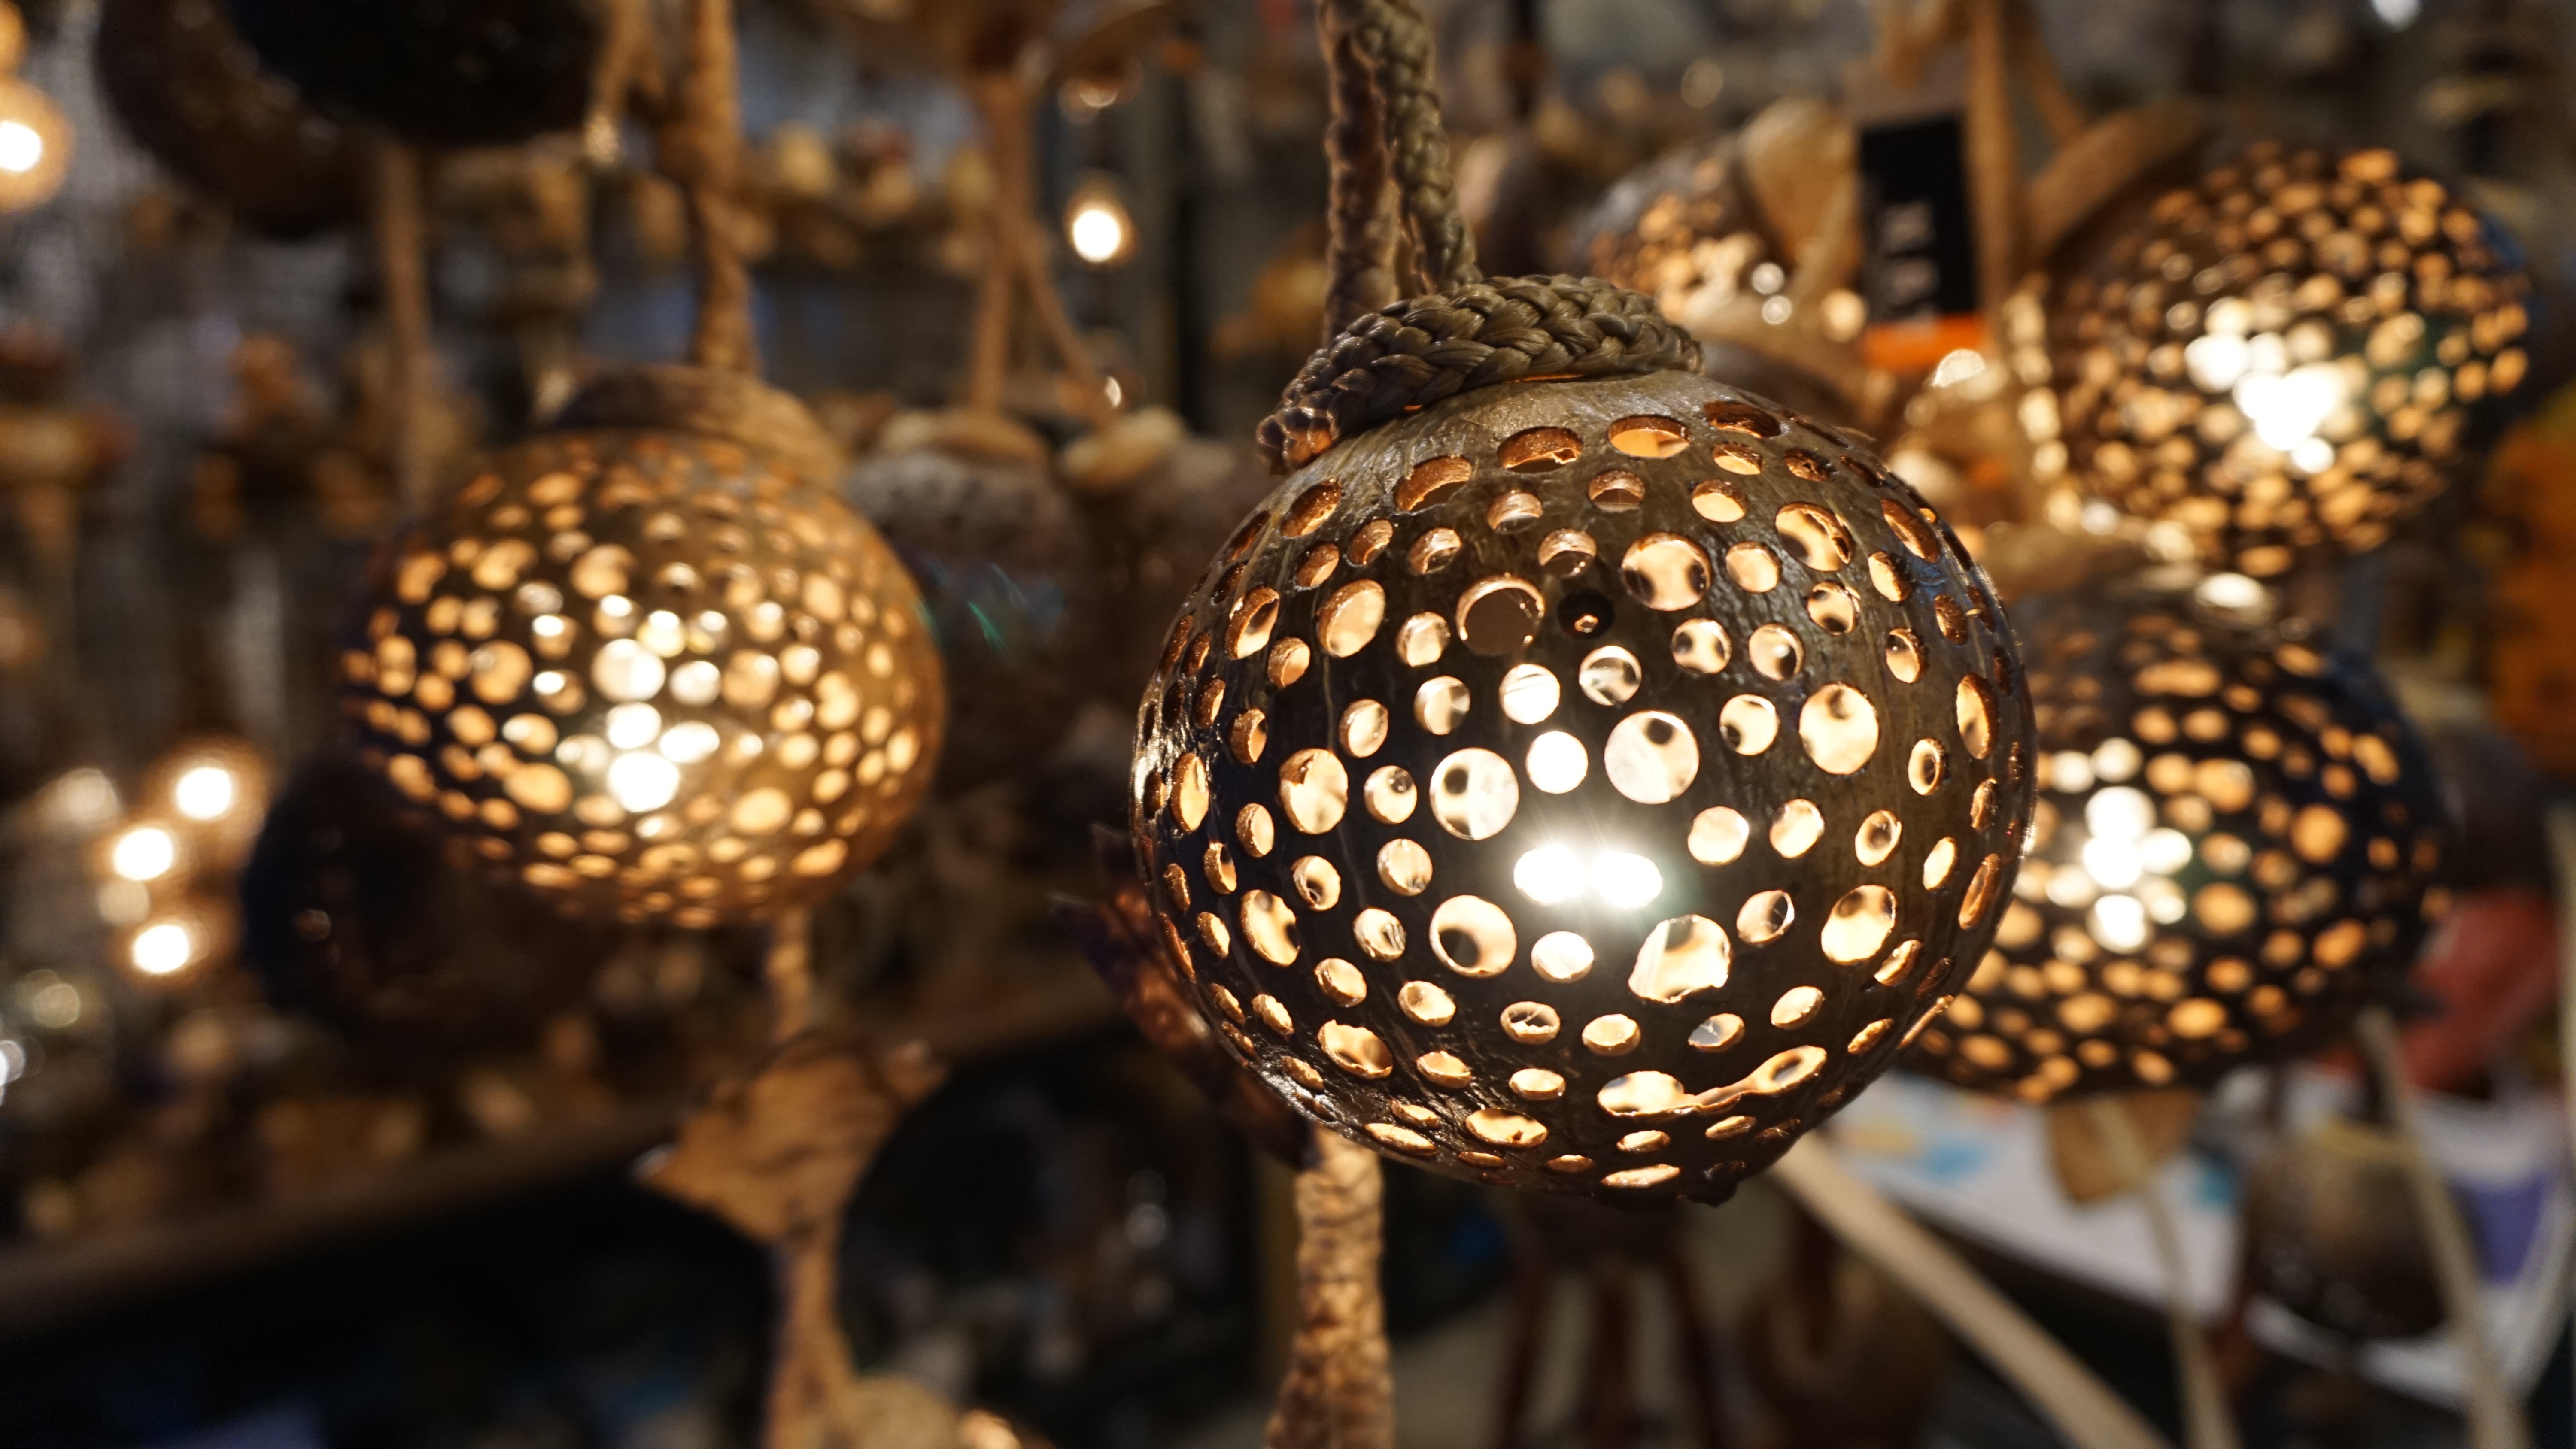
table, tree, nature, light, vintage, retro, house, flower, interior, old, summer, balcony, decoration, pattern, food, green, color, shadow, brown, platform, gray, grunge, black, furniture, lighting, modern, close up, christmas decoration, coconut, relaxation, design, resort, exotic, macro photography